Durham University

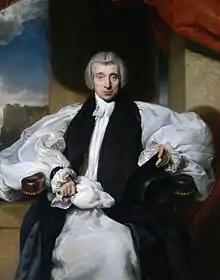
William van Mildert, Bishop of Durham and one of the founders of the university

Between around 1286 and 1291 the Benedictine monks of Durham established a hall at the University of Oxford to provide them with a seat of learning. In 1381 this received an endowment from Thomas Hatfield, Bishop of Durham, becoming Durham College. Durham College was surrendered to the Crown in 1545 following the Reformation. The strong tradition of theological teaching in Durham gave rise to various attempts to form a university within the city itself, notably under King Henry VIII and then under Oliver Cromwell, who issued letters patent and nominated a proctor and fellows for the establishment of a college in 1657. However, a proposal to allow the college to confer degrees met with opposition from Oxford and Cambridge universities, and the whole scheme was abandoned at the restoration of the monarchy in 1660. Consequently, it was not until 1832 when Parliament, at the instigation of Archdeacon Charles Thorp and with the support of the Bishop of Durham, William van Mildert, passed "an Act to enable the Dean and Chapter of Durham Cathedral to appropriate part of the property of their church to the establishment of a University in connection therewith" (2 & 3 Will. 4. c. "19") that the university came into being. The act received royal assent from King William IV on 4 July 1832.